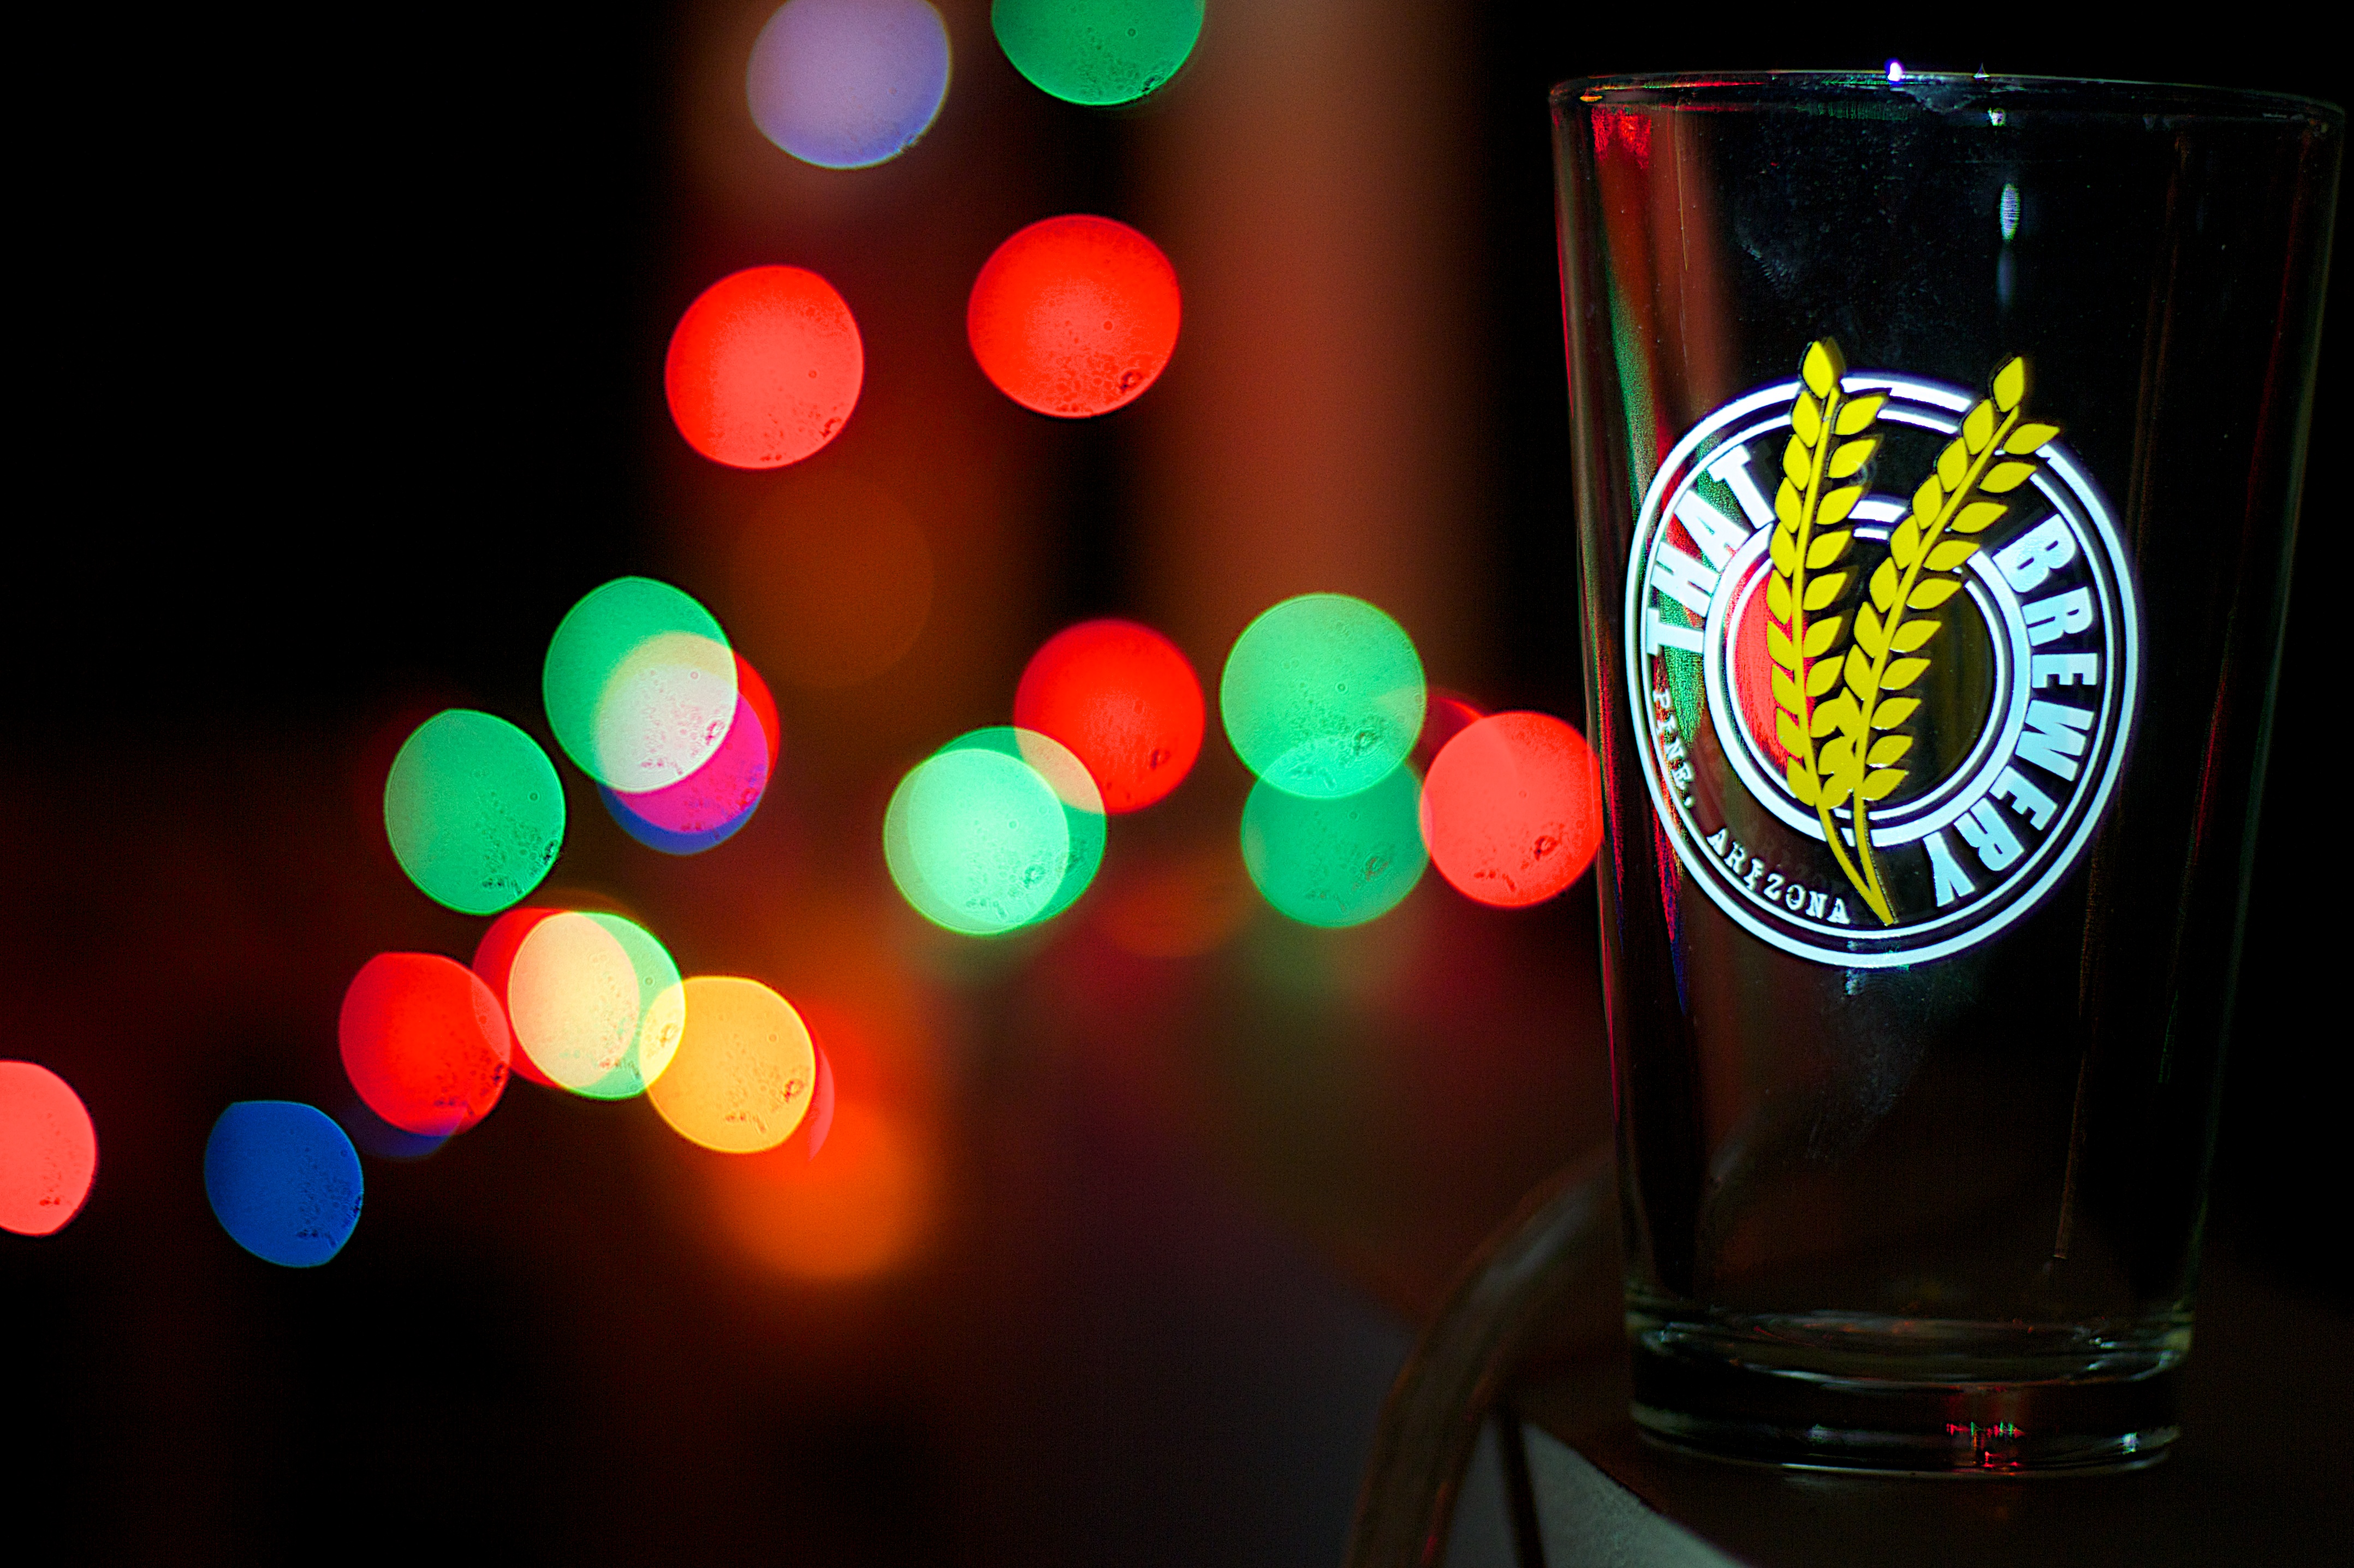
light, bokeh, night, glass, red, color, drink, lighting, shape